Art in Nazi Germany

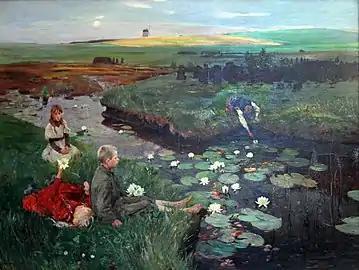
Water-lilies by the Nazi painter Ludwig Dettmann (listed in the God-gifted list)

By 1935, the Reich Culture Chamber had 100,000 members. Goebbels made clear that: "In the future only those who are members of the chamber will be allowed to be productive in our cultural life. Membership is open only to those who fulfil the entrance condition. In this way all unwanted and damaging elements have been excluded." Nonetheless, there was, during the period 1933–1934, some confusion within the Party on the question of Expressionism. Goebbels and some others believed that the forceful works of such artists as Emil Nolde, Ernst Barlach and Erich Heckel exemplified the Nordic spirit; as Goebbels explained, "We National Socialists are not un-modern; we are the carrier of a new modernity, not only in politics and in social matters, but also in art and intellectual matters." However, a faction led by Rosenberg despised Expressionism, leading to a bitter ideological dispute which was settled only in September 1934, when Hitler declared that there would be no place for modernist experimentation in the Reich.